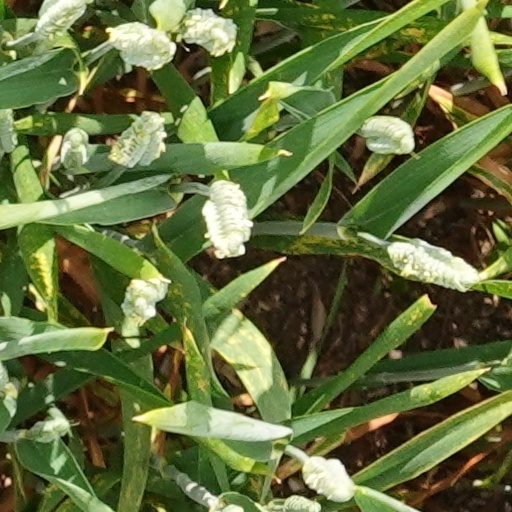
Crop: wheat